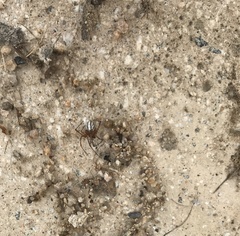
Species: Lactrodectus_hesperus